The Happy Album

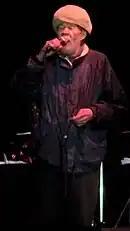
Rico Rodriguez plays trombone on "Sweet and Dandy."

"The Happy Album" sees a stylistic change for the band's music; while the album is still predominately a ska album, keeping the genre as "its boppy touchstone," the album also takes other influences from numerous other genres. According to Terry Rompers of "Trouser Press", the album occasionally slows down "to a reggae strut," while "using samples, electronics, contemporary rhythms and broader songwriting to roughly parallel for the memory of 2- Tone what Big Audio Dynamite did for punk." As with the band's debut album "Too Much Pressure" (1980), there are also several reggae cover versions on the album, namely "I Want Justice", originally by Delroy Wilson, and "Sweet and Dandy" by Toots Hibbert. Lyrically, the album is "burdened by a social conscience", bring a sombre irony to the album name.